Lancetfish

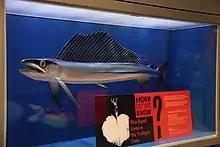
A lancetfish model in the Smithsonian National Museum of Natural History in Washington, DC

Lancetfish possess a long and very high dorsal fin, soft-rayed from end to end, with an adipose fin behind it. The dorsal fin has 41 to 44 rays and occupies the greater length of the back. This fin is rounded in outline, about twice as high as the fish is deep, and can be depressed into a groove along the back. The body is slender, flattened from side to side, deepest at the gill covers, and tapers back to a slender caudal peduncle.